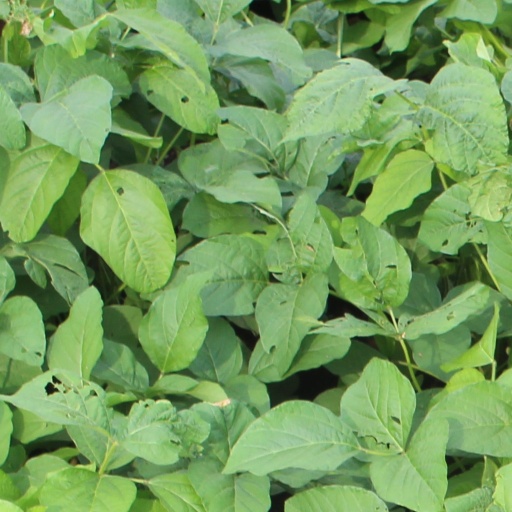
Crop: soybean